Beta hairpin

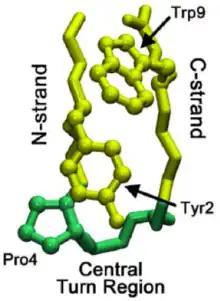
Native turn region of a beta-hairpin

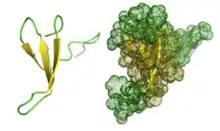
The Pin1 Domain. Peptidyl-prolyl cis-trans isomerase NIMA-interacting 1 (Pin1) – a 34-residue protein – is depicted above in two different ways. On the left, the reverse turns are easily seen in green, while the β-strands are seen in yellow. These come together to create a β-hairpin motif. The figure on the right depicts the same enzyme in a more three-dimensional aspect.

Understanding the mechanism through which micro-domains fold can help to shed light onto the folding patterns of whole proteins. Studies of a beta hairpin called "chignolin" (see "Chignolin" on Proteopedia) have uncovered a stepwise folding process that drives beta-hairpin folding. This hairpin has sequence features similar to over 13,000 known hairpins, and thus may serve as a more general model for beta hairpin formation. The formation of a native turn region signals the folding cascade to start, where a "native" turn is one that is present in the final folded structure.